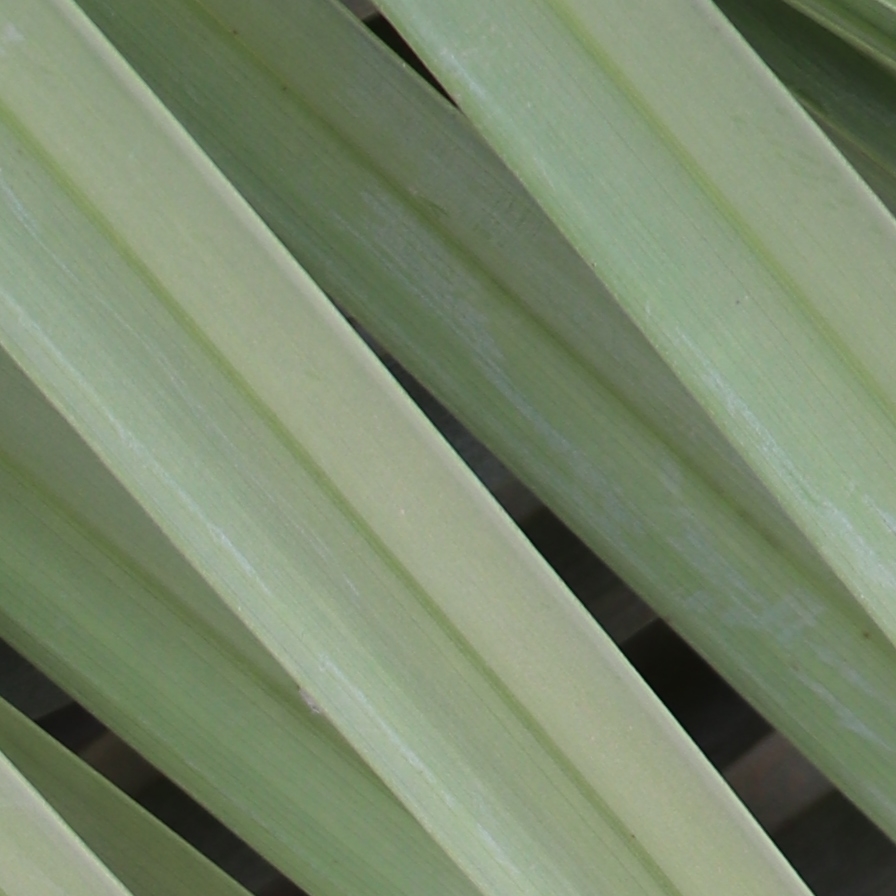
Label: Bug